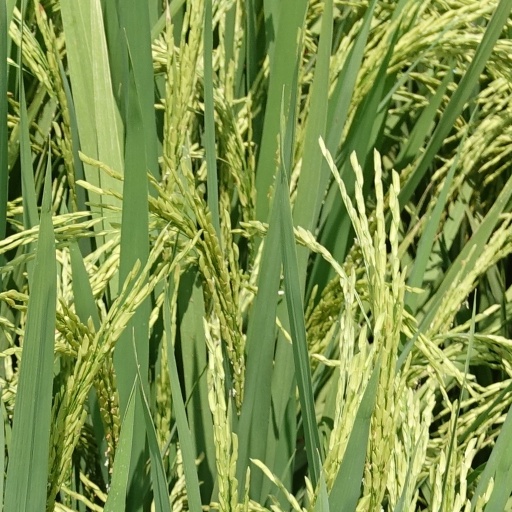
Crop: rice